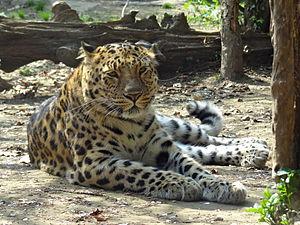
La Torbiera, aussi appelé Zoo d'Agrate ou parc faunistique La Torbiera est un parc zoologique situé à Agrate Conturbia, dans la région du Piémont, en Italie et fondé en 1977.